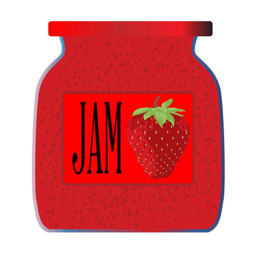
a jar of strawberry jam over a white background vector